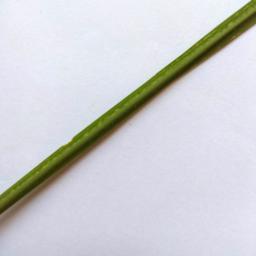
Label: Rice___Healthy